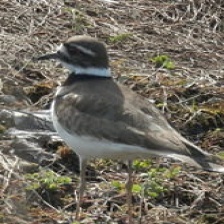
Species: KILLDEAR
Scientific name: CHARADRIUS VOCIFERUS